Drumclog

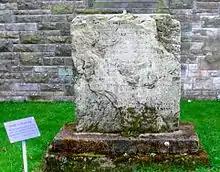
The original Battle of Drumclog memorial stone

Drumclog is best known as the site of the 1679 Battle of Drumclog that took place on Drumclog Moss in which the Covenanters defeated the King's Dragoons who were under the command of Claverhouse. The Lochgoin Covenanters Museum on Whitelee Moor in Fenwick Parish has displays and artifacts from the battle. A monument is located on the site of the battle. Thomas Carlyle visited the battlefield in April 1820 and wrote a description of the "flat wilderness of broken bog, a quagmire not to be trusted". At the nearby hamlet of Caldermill the Trumpeter's Well is located that is named after a government soldier who was killed and buried at the site in the aftermath of the battle.